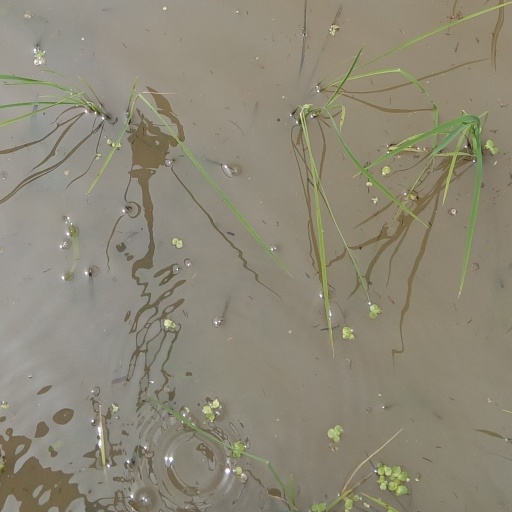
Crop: rice